Maxim Atayants

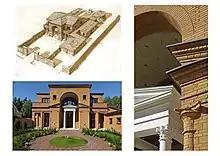
Private house in Lys'y Nos near St. Petersburg

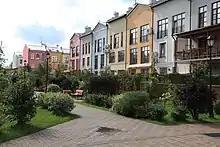
Residential district "Ivakino-Pokrovskoye"

Some drawings depict restored versions of destroyed monuments – such as buildings of ancient Palmyra which were recently ruined.